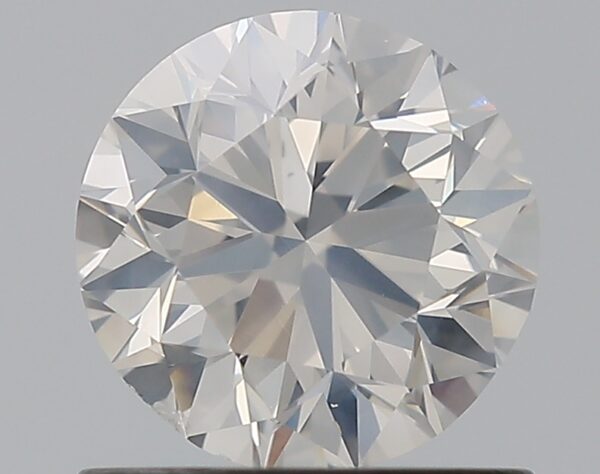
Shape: round
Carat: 0.9
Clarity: I1
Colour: F
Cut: VG
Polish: EX
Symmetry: GD
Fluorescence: N
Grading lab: GIA
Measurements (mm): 5.94 x 6.04 x 3.89